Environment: real
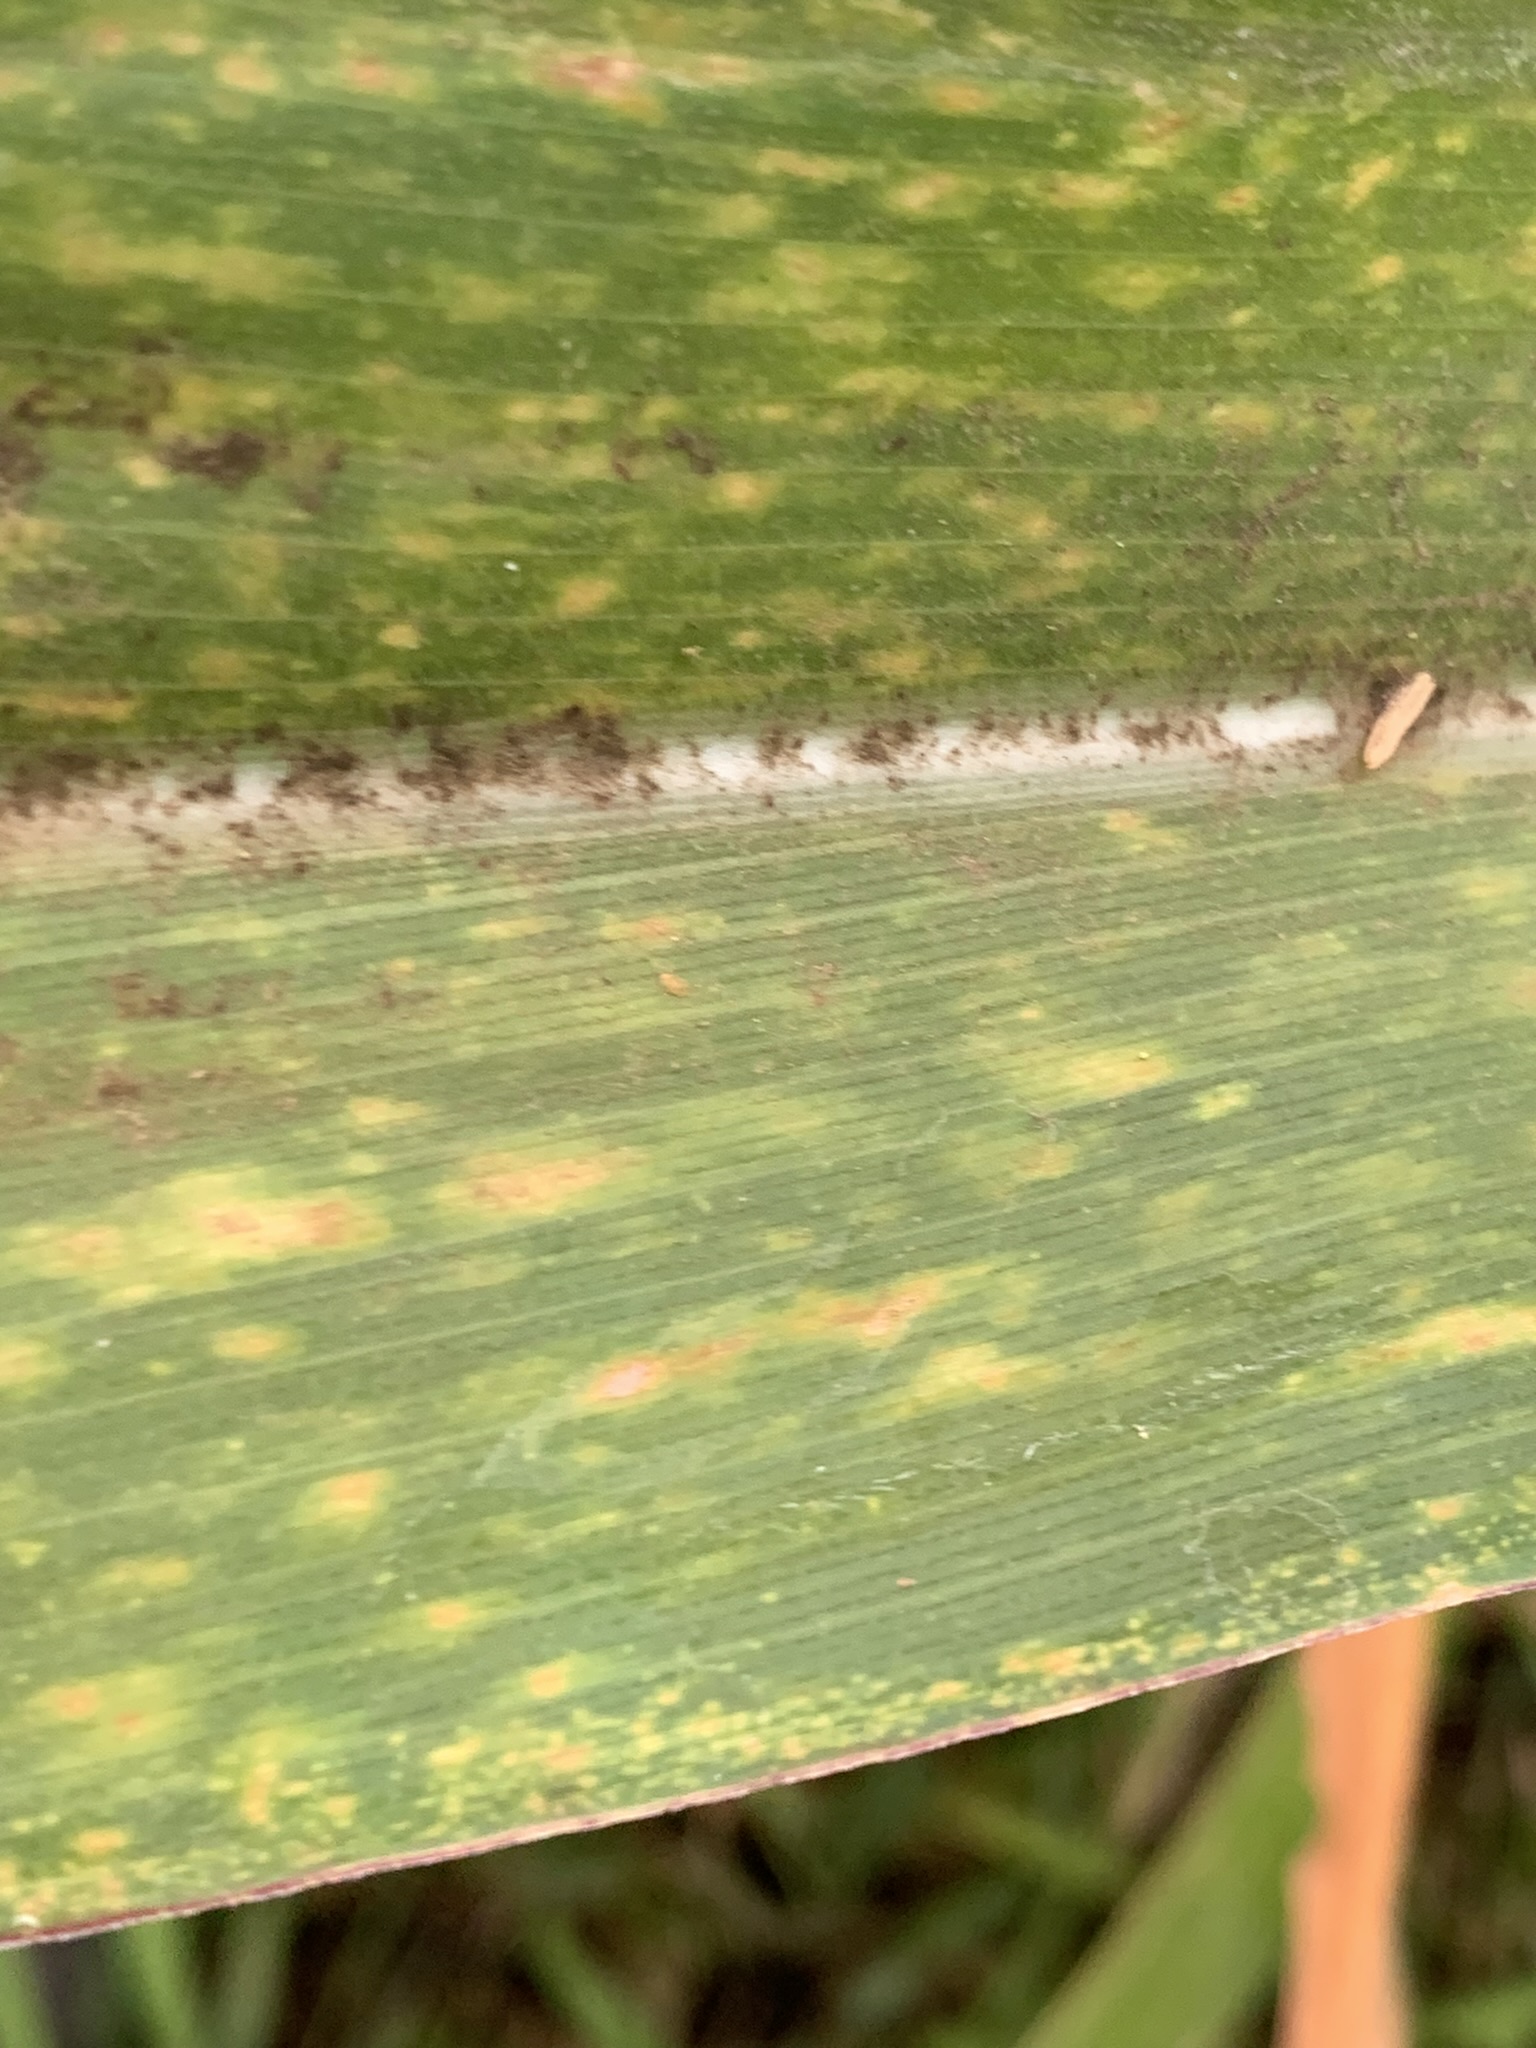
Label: lethal_necrosis